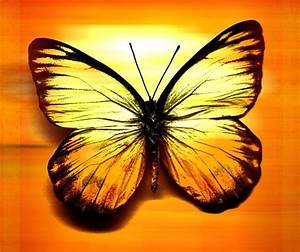
Label: farfalla